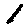
Label: 1